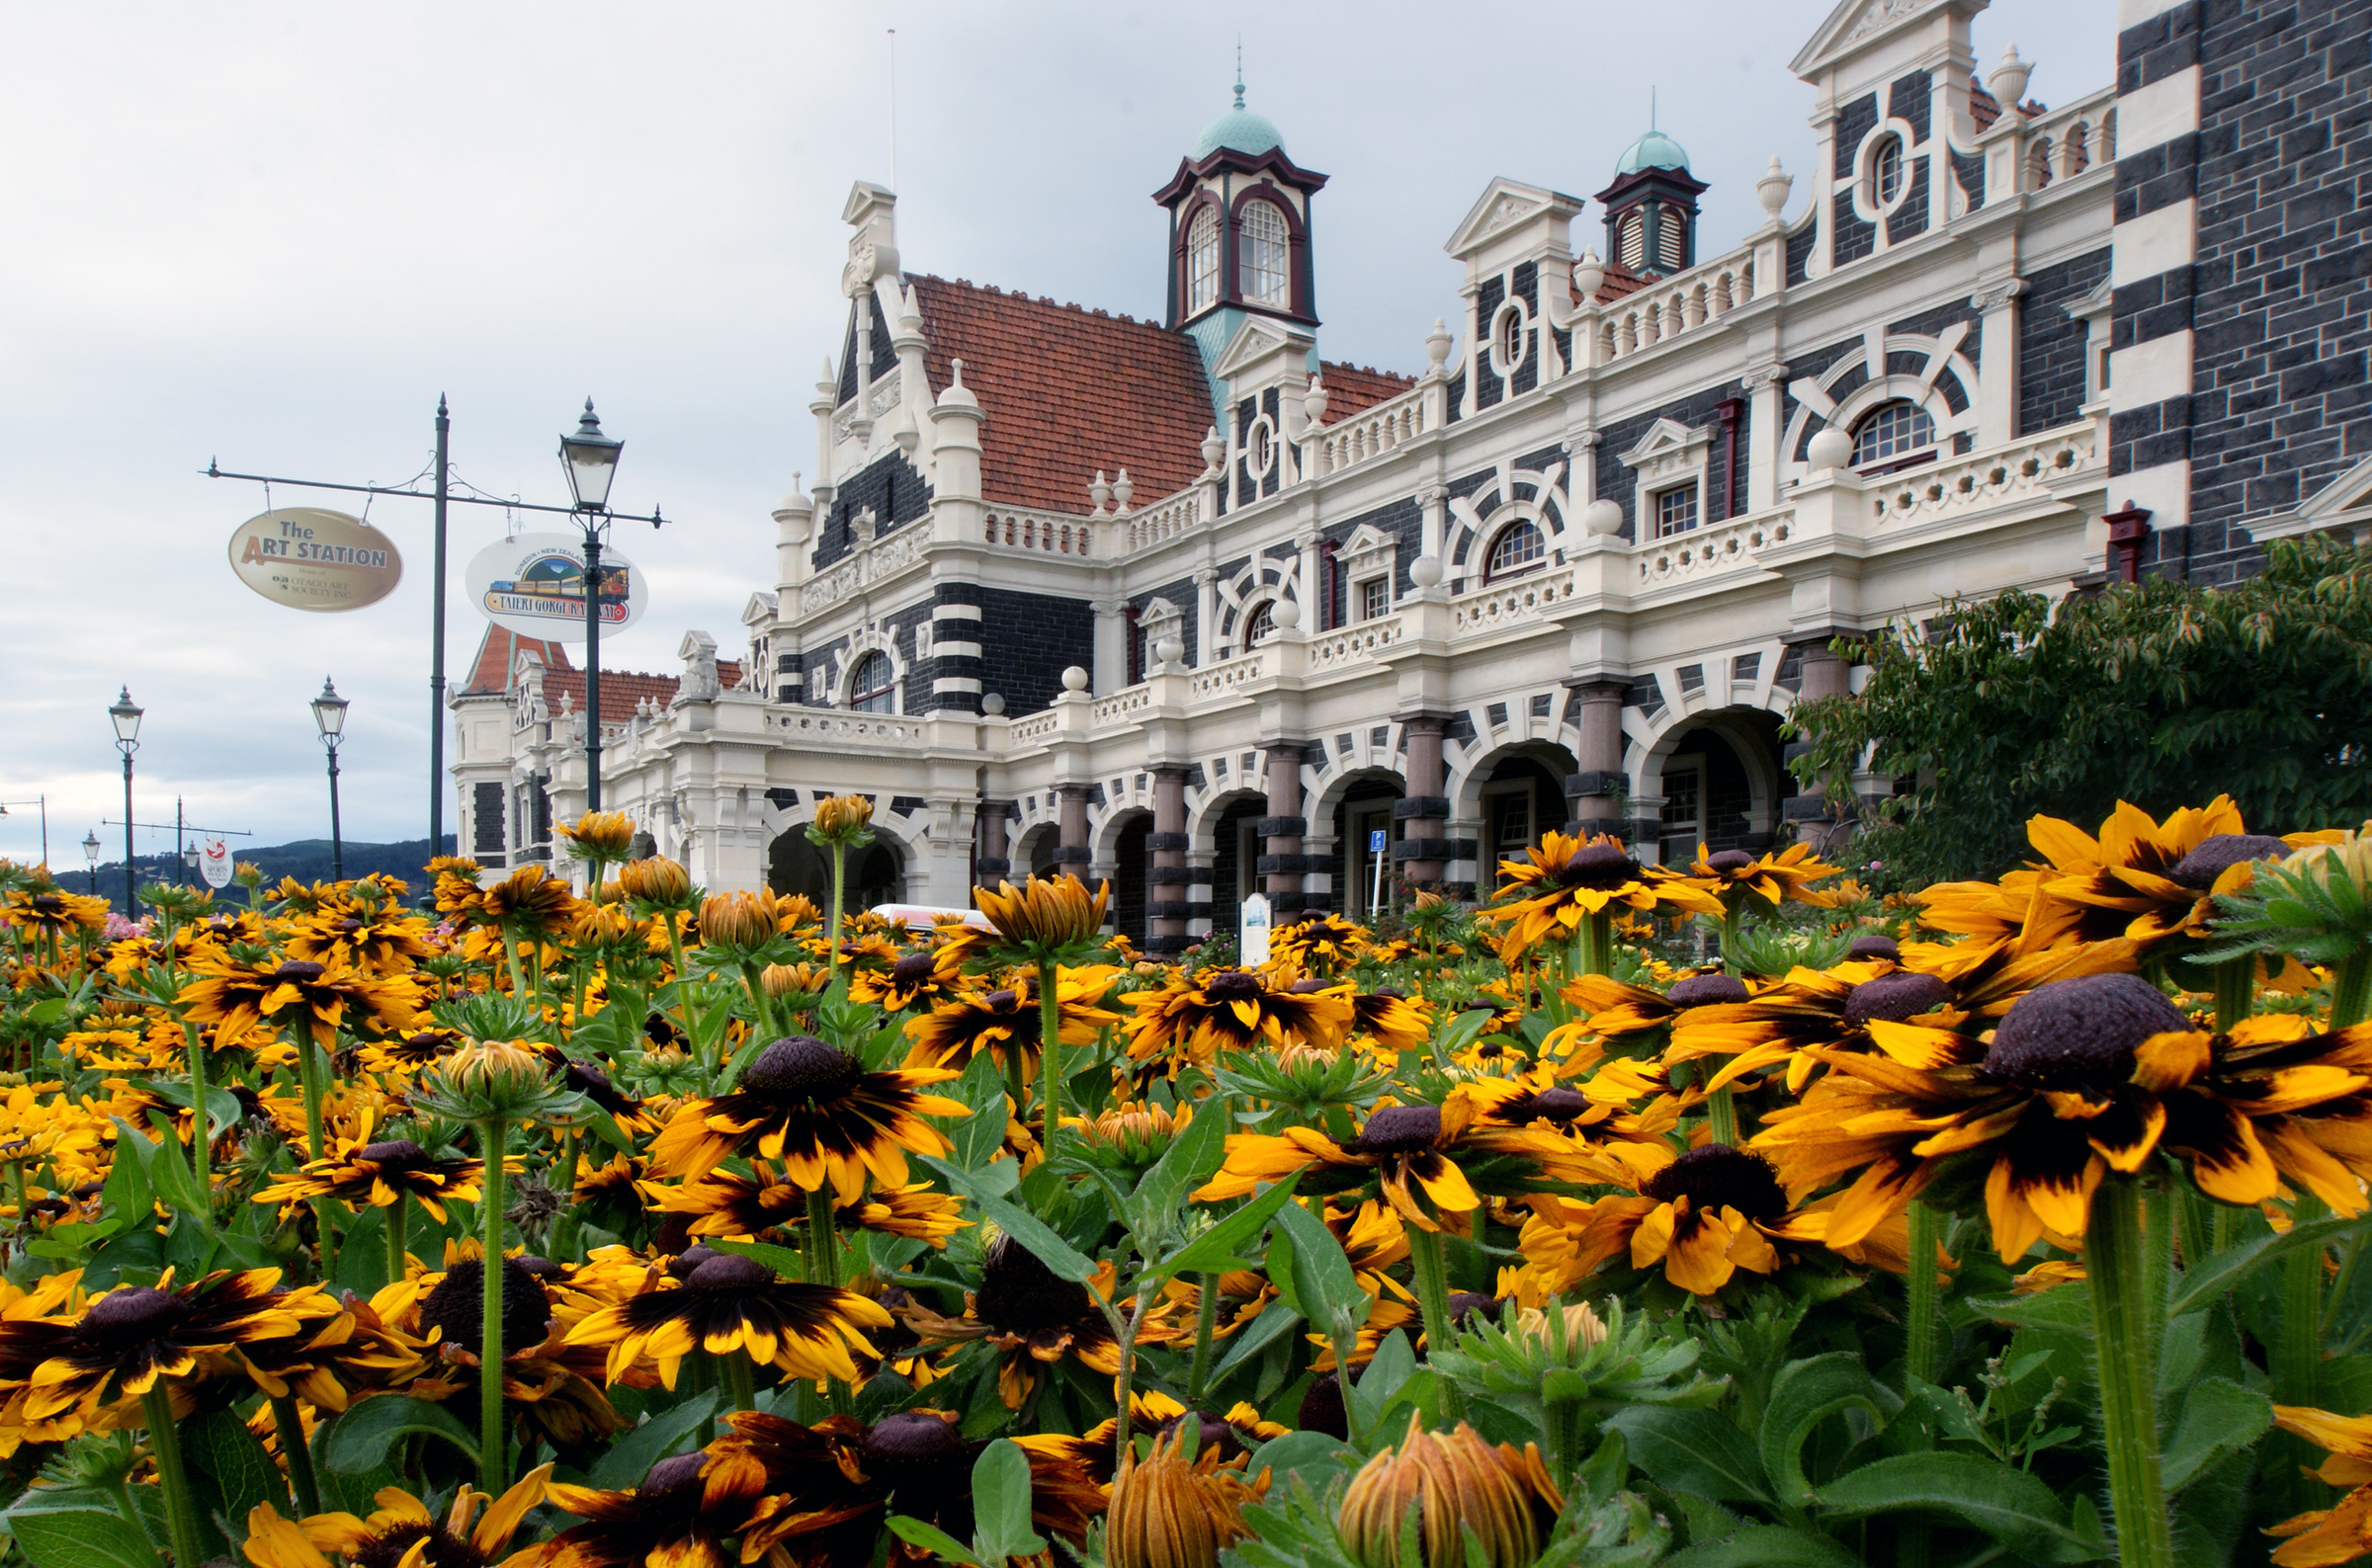
architecture, flower, park, tourism, dunedin, railwaysrationdunedin